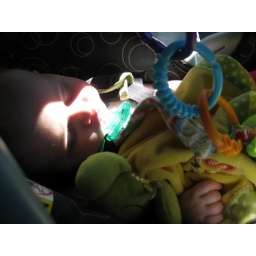
asleep in the car seat